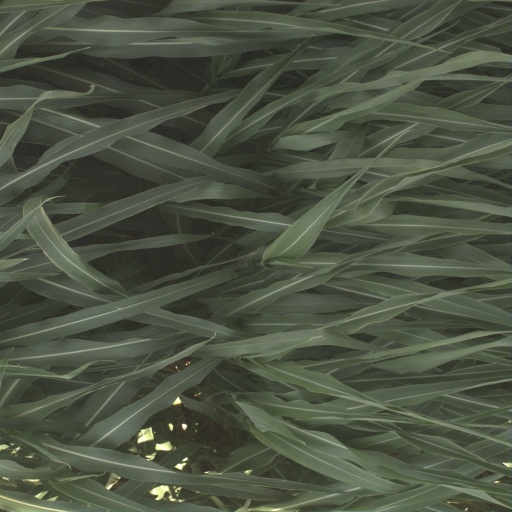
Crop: sorghum